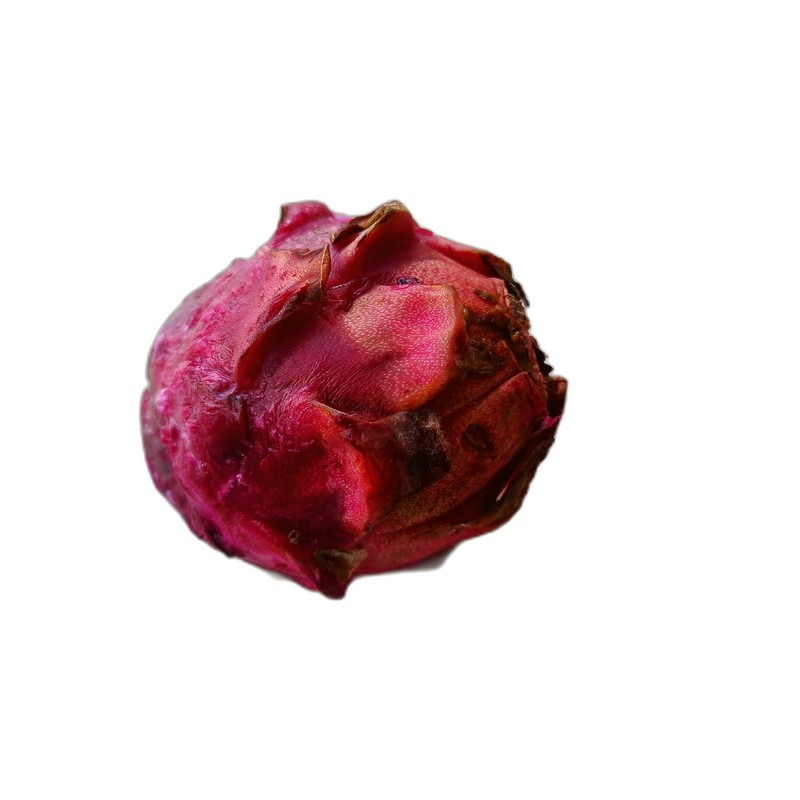
Label: Defect Dragon Fruit